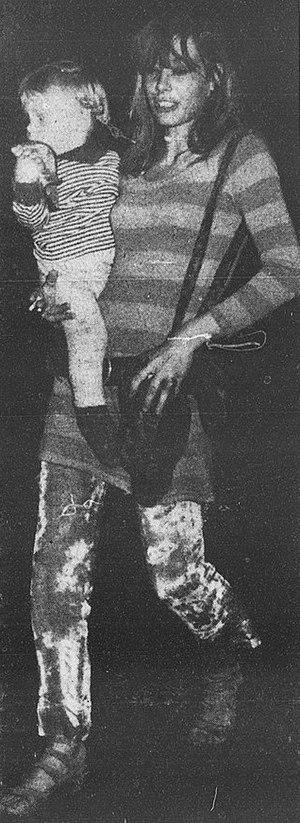
Anita Pallenberg, née le 6 avril 1942 à Rome en Italie et morte le 13 juin 2017 à Chichester au Royaume-Uni, est un mannequin, une actrice et une styliste de mode italo-allemande.